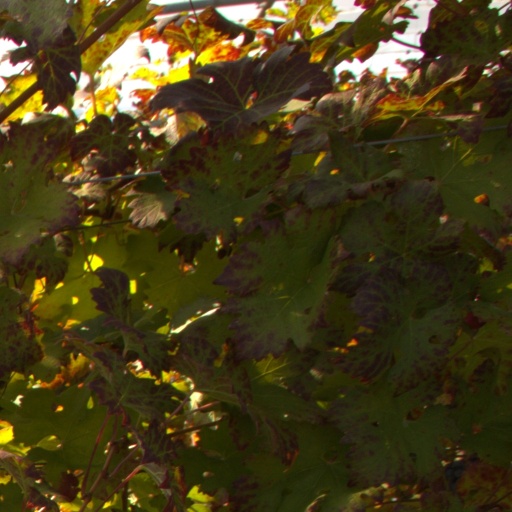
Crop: grape